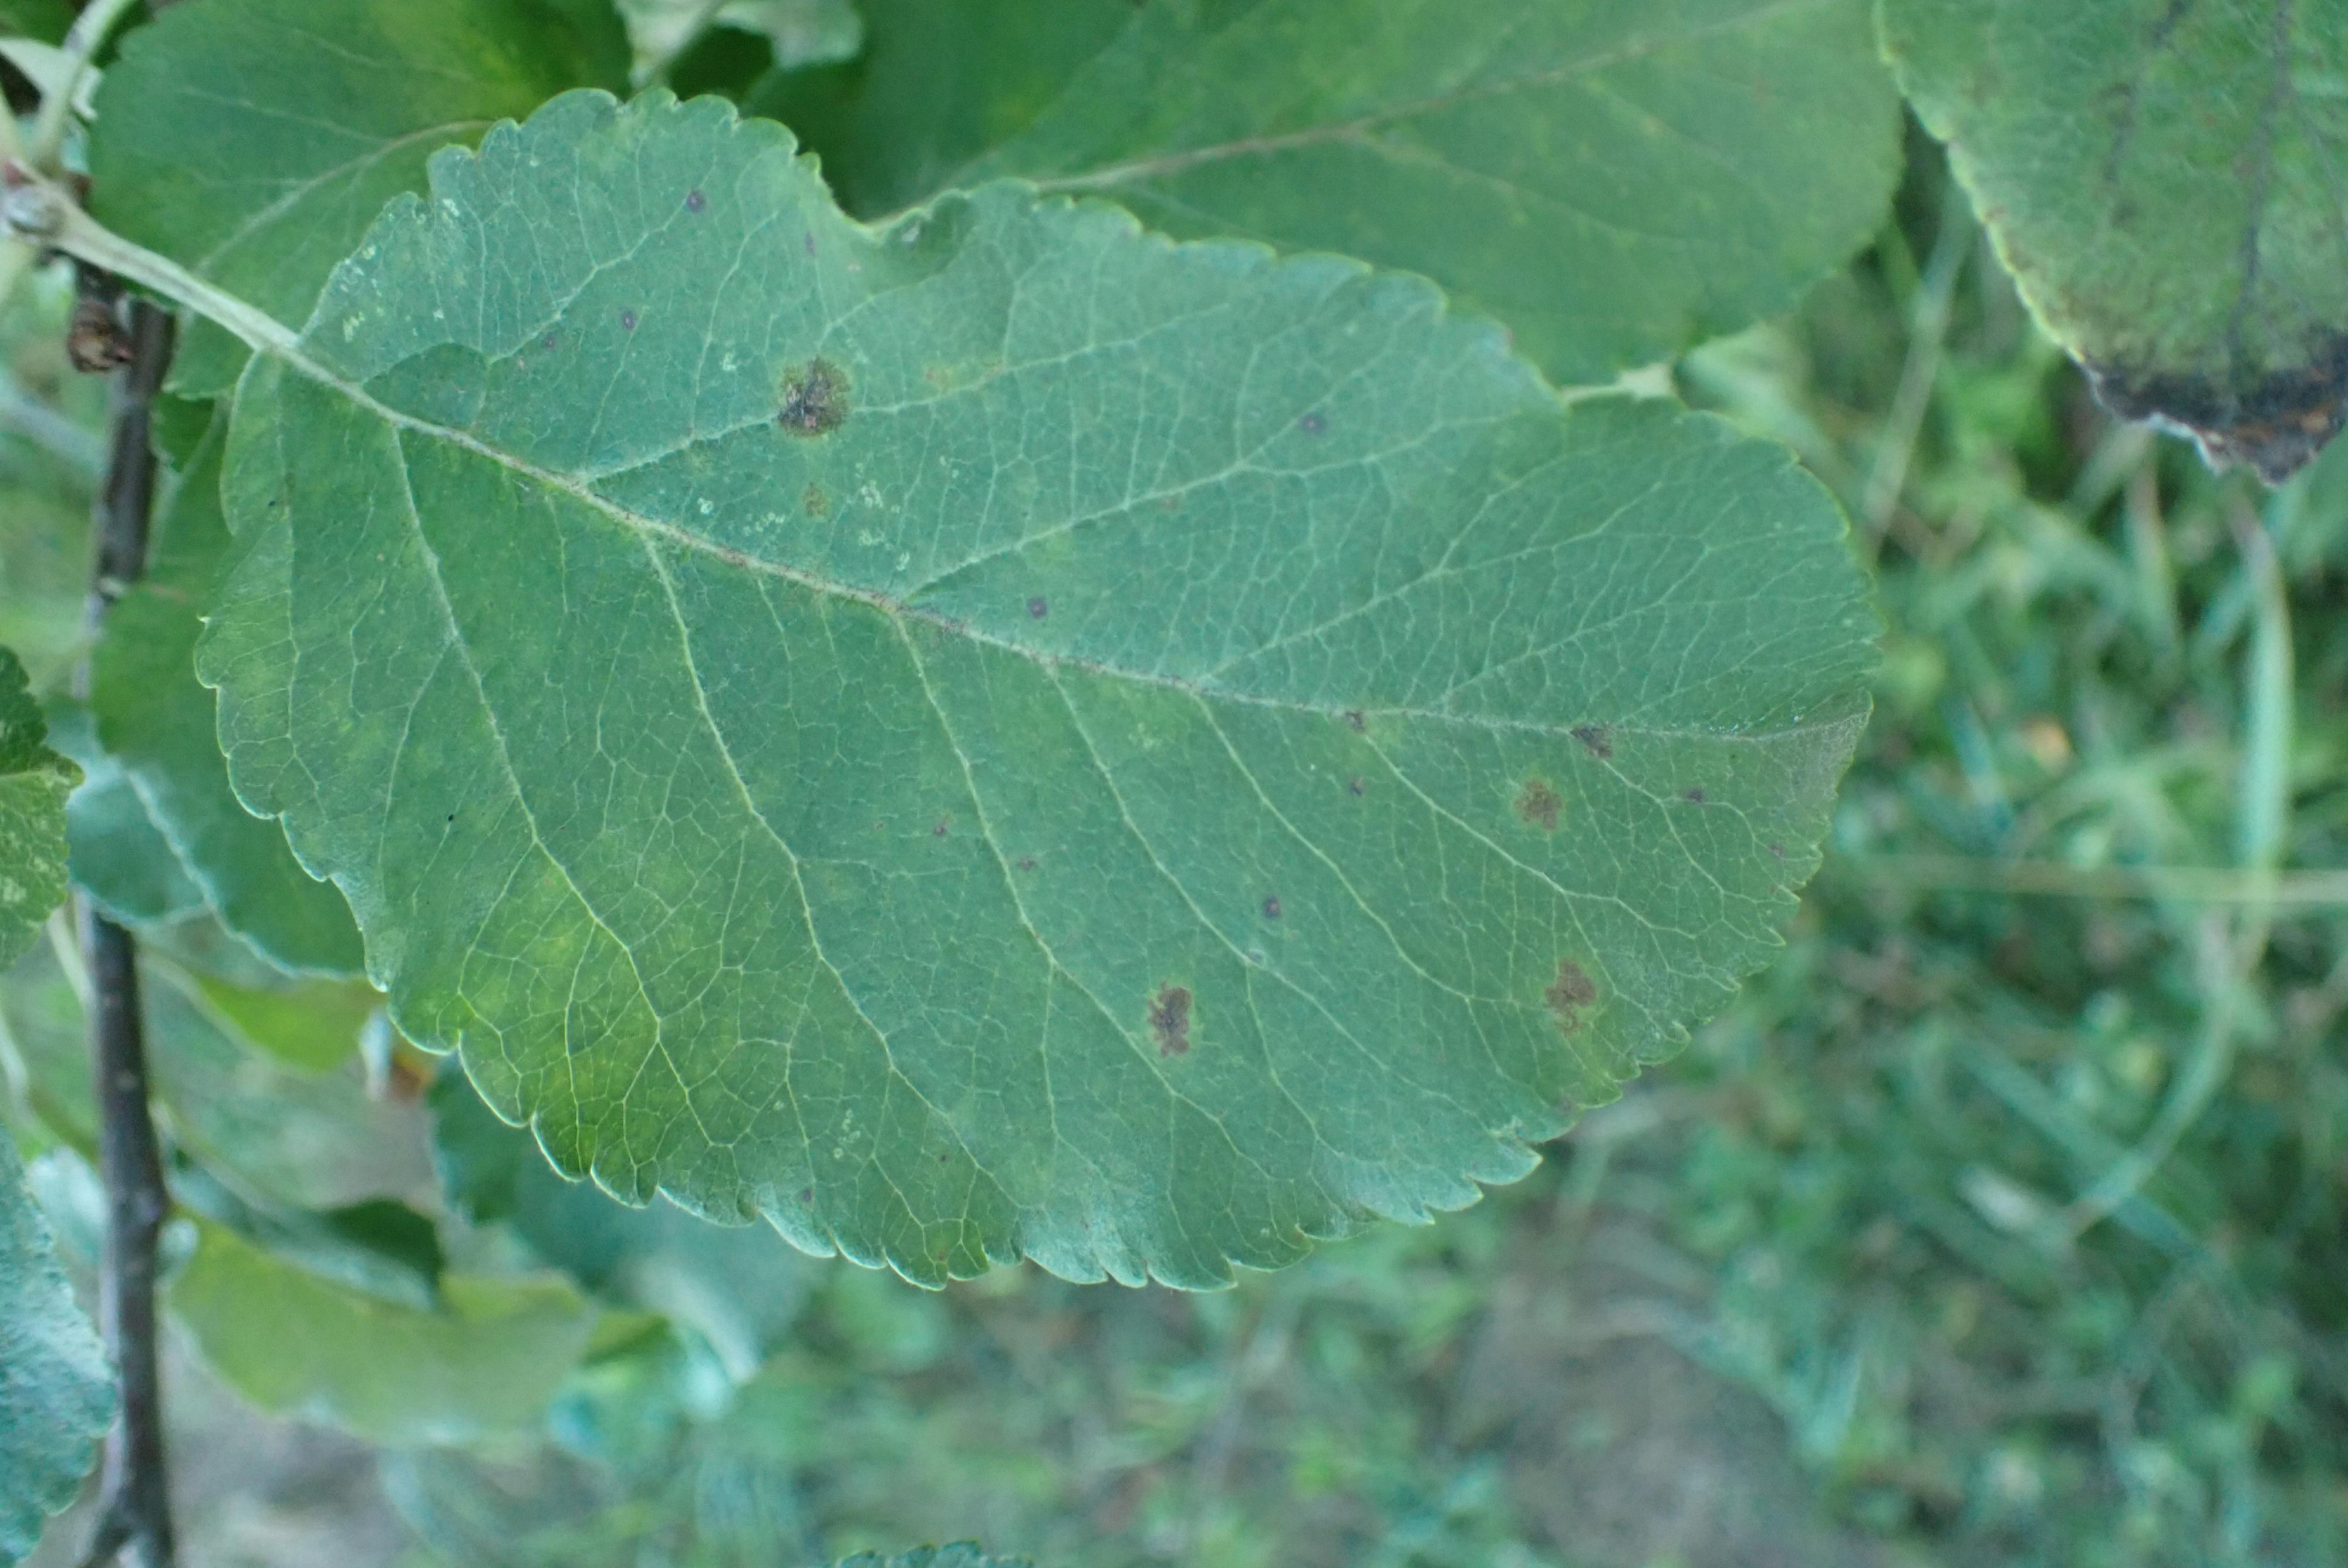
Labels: scab